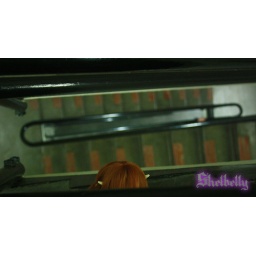
me and Krystal had some fun in the stair well at uni today.Devon - home made boy made by me.